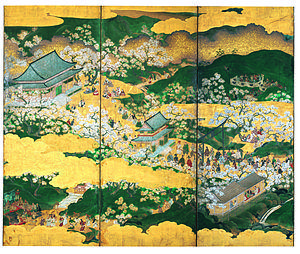
Le Musée Hosomi est un musée d'art au Japon situé près du parc Okazaki 岡崎公園 à Kyoto, ouvert en 1998. La collection, commencée par l'industriel d'Osaka Hosomi Ryō 細見良, réunit un millier d'œuvres dont trente biens culturels importants, incluant des terres cuites funéraires et des ustentiles pour la cérémonie du thé, jusqu'à des peintures de la période Heian et Kamakura, aussi bien que des peintures d'Itō Jakuchū et de Katsushika Hokusai. Ces œuvres sont exposées par rotation avec quatre ou cinq expositions par an.